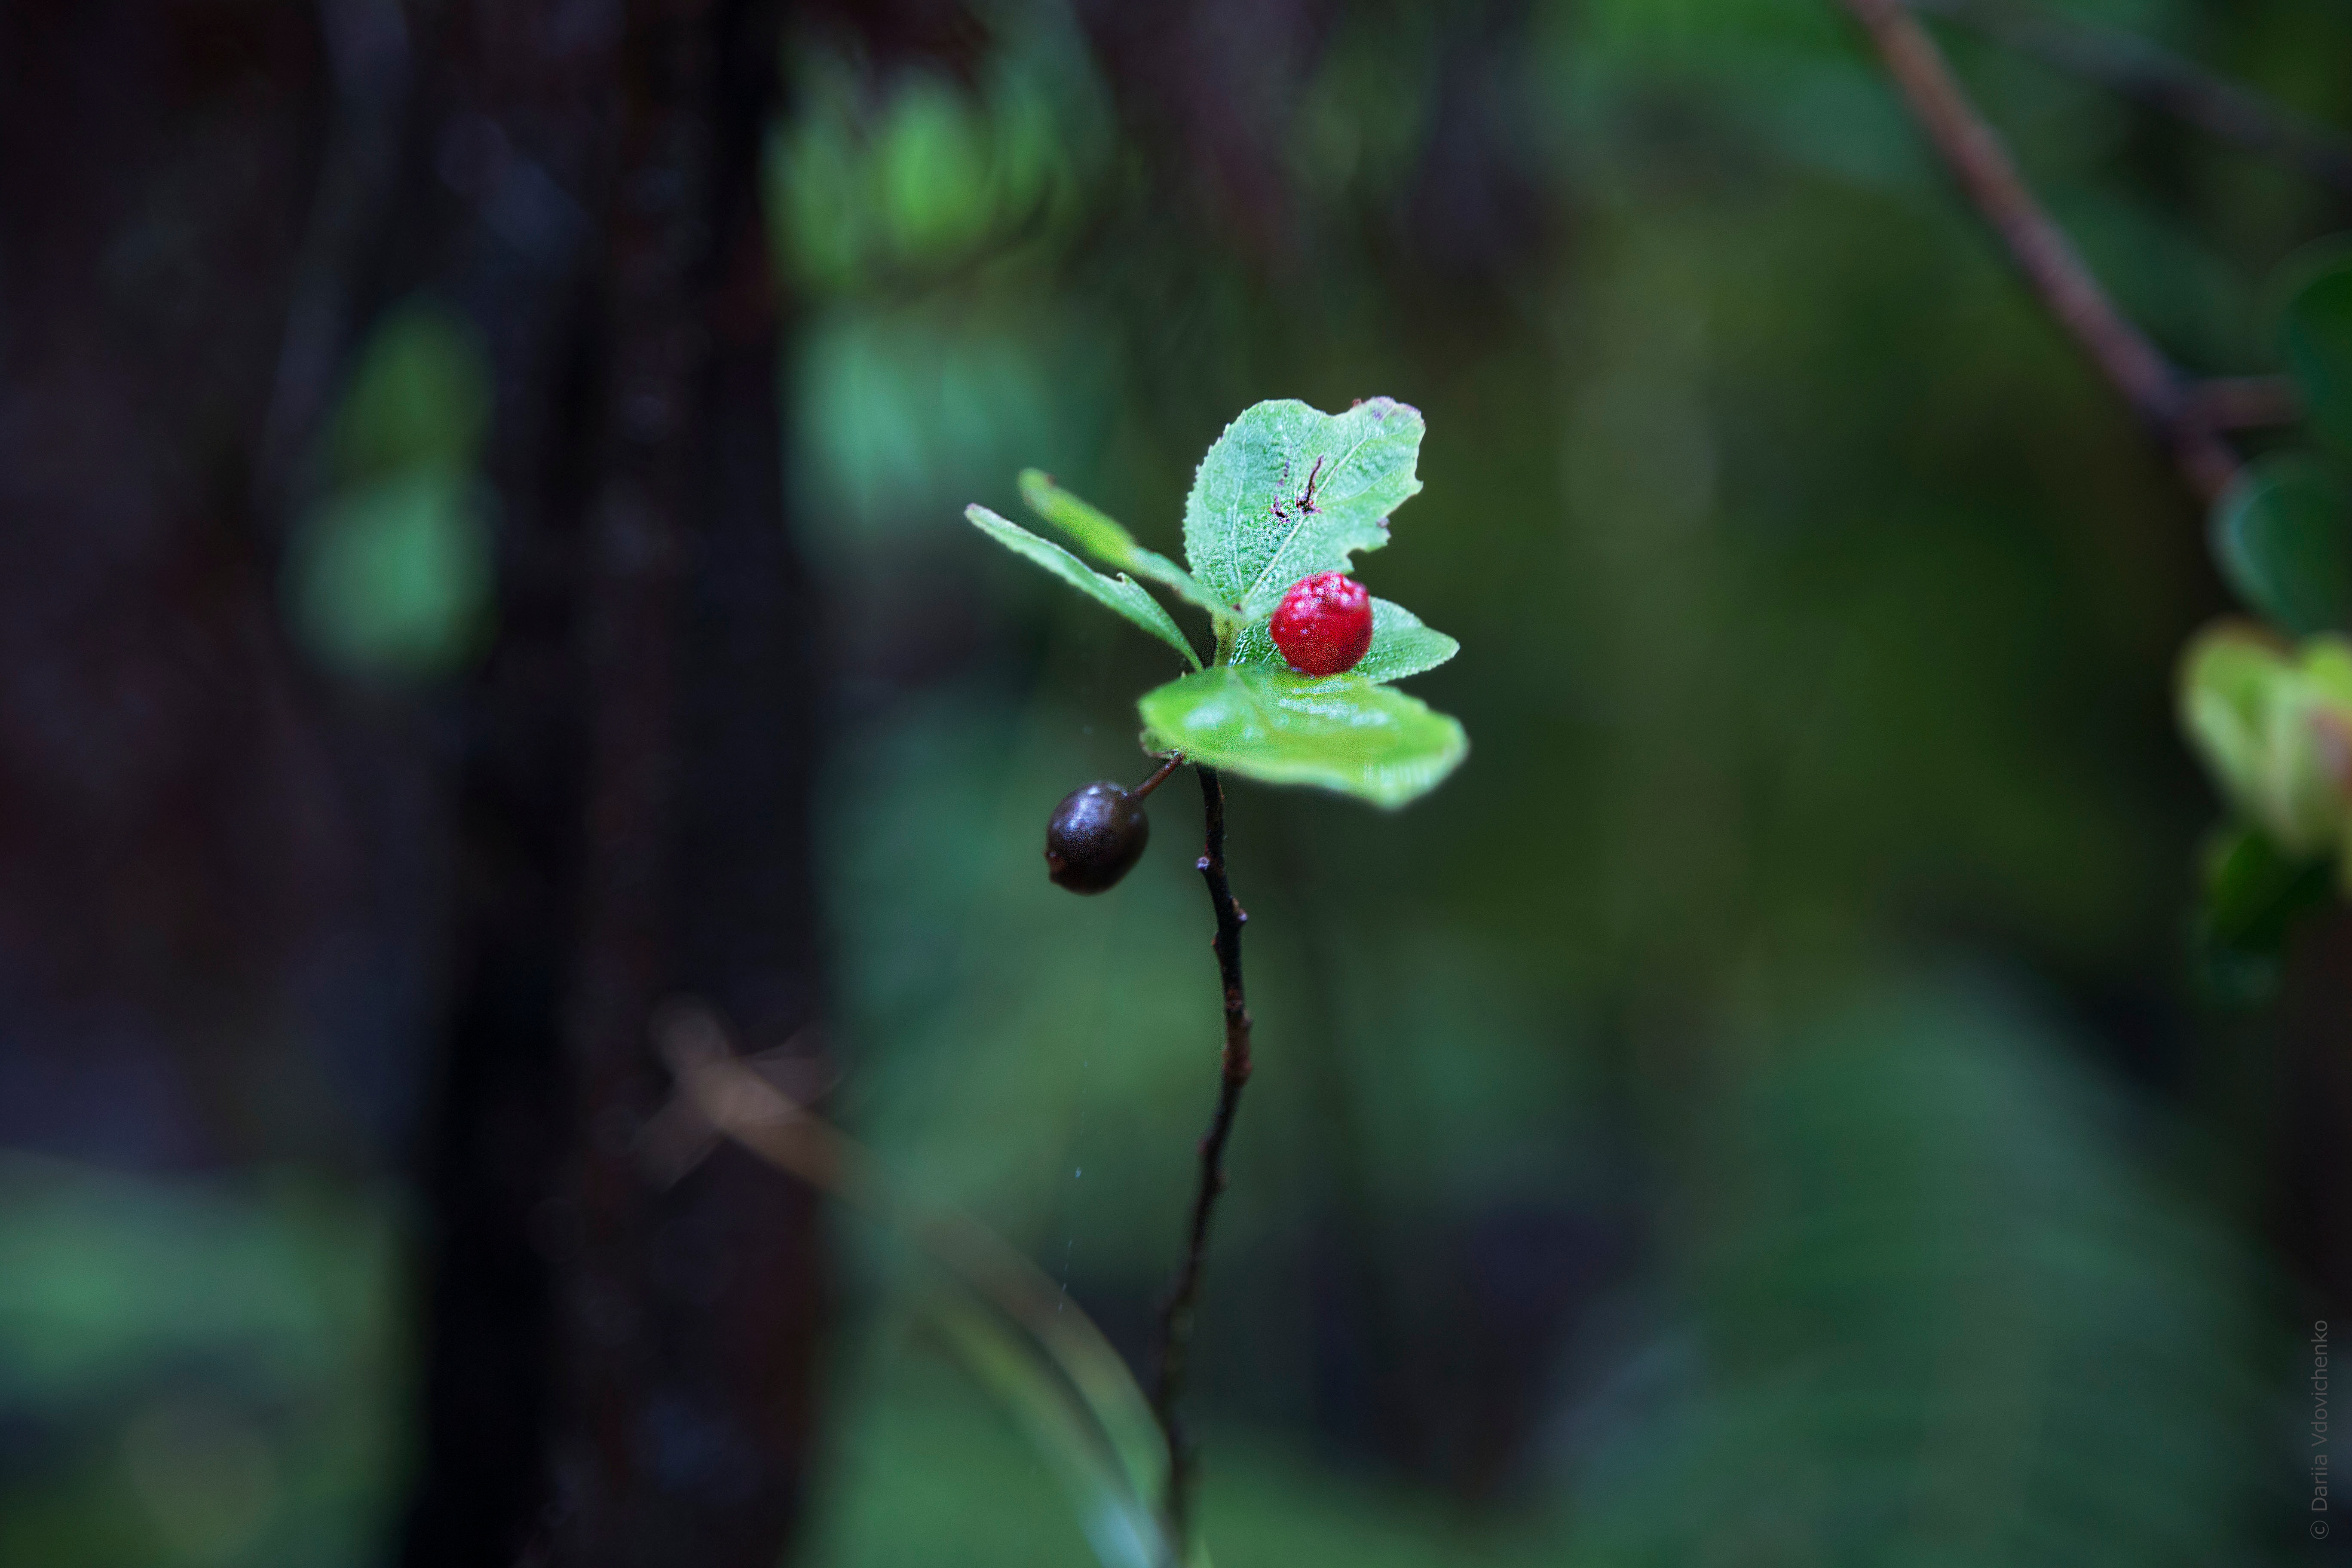
nature, branch, blossom, plant, photography, leaf, flower, green, botany, flora, fauna, wildflower, close up, shrub, macro photography, flowering plant, plant stem, land plant